John, Prince of Asturias

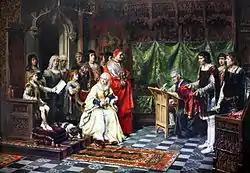
"Education of Prince John" (1877) by Salvador Martínez Cubells. This painting depicts the critical early education of John, Prince of Asturias, under Queen Isabella I and Cardinal Cisneros, emphasizing the preparation of the sole male heir for uniting Aragón and Castile.

John's paternal grandfather, King John II of Aragon, took close interest in the infant prince; he warned his son Ferdinand that the prince should not be tutored under one grandee, a member of the nobility, as they would have far too much influence over the boy.